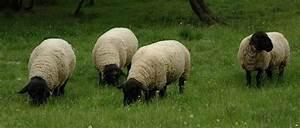
sheep